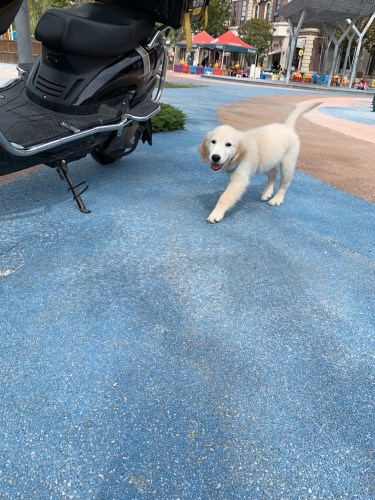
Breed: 5355-n000126-golden_retriever